Tirunelveli

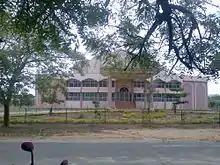
a building viewed amidst trees

During the 1790s, Tamil Christians established a number of schools in Tirunelveli. The missionary educational system included primary and boarding schools, seminaries, industrial schools, orphanages and colleges. The first boarding school for girls was opened in 1821, but its efforts were hampered by the emphasis on Christian education. Thomas Munro (1761–1827) of the British East India Company established a two-tier school system: district schools, teaching law, and sub-district schools teaching vernacular languages in the Madras Presidency. Tirunelveli had four sub-district schools: two teaching Tamil and one each for Telugu and Persian.